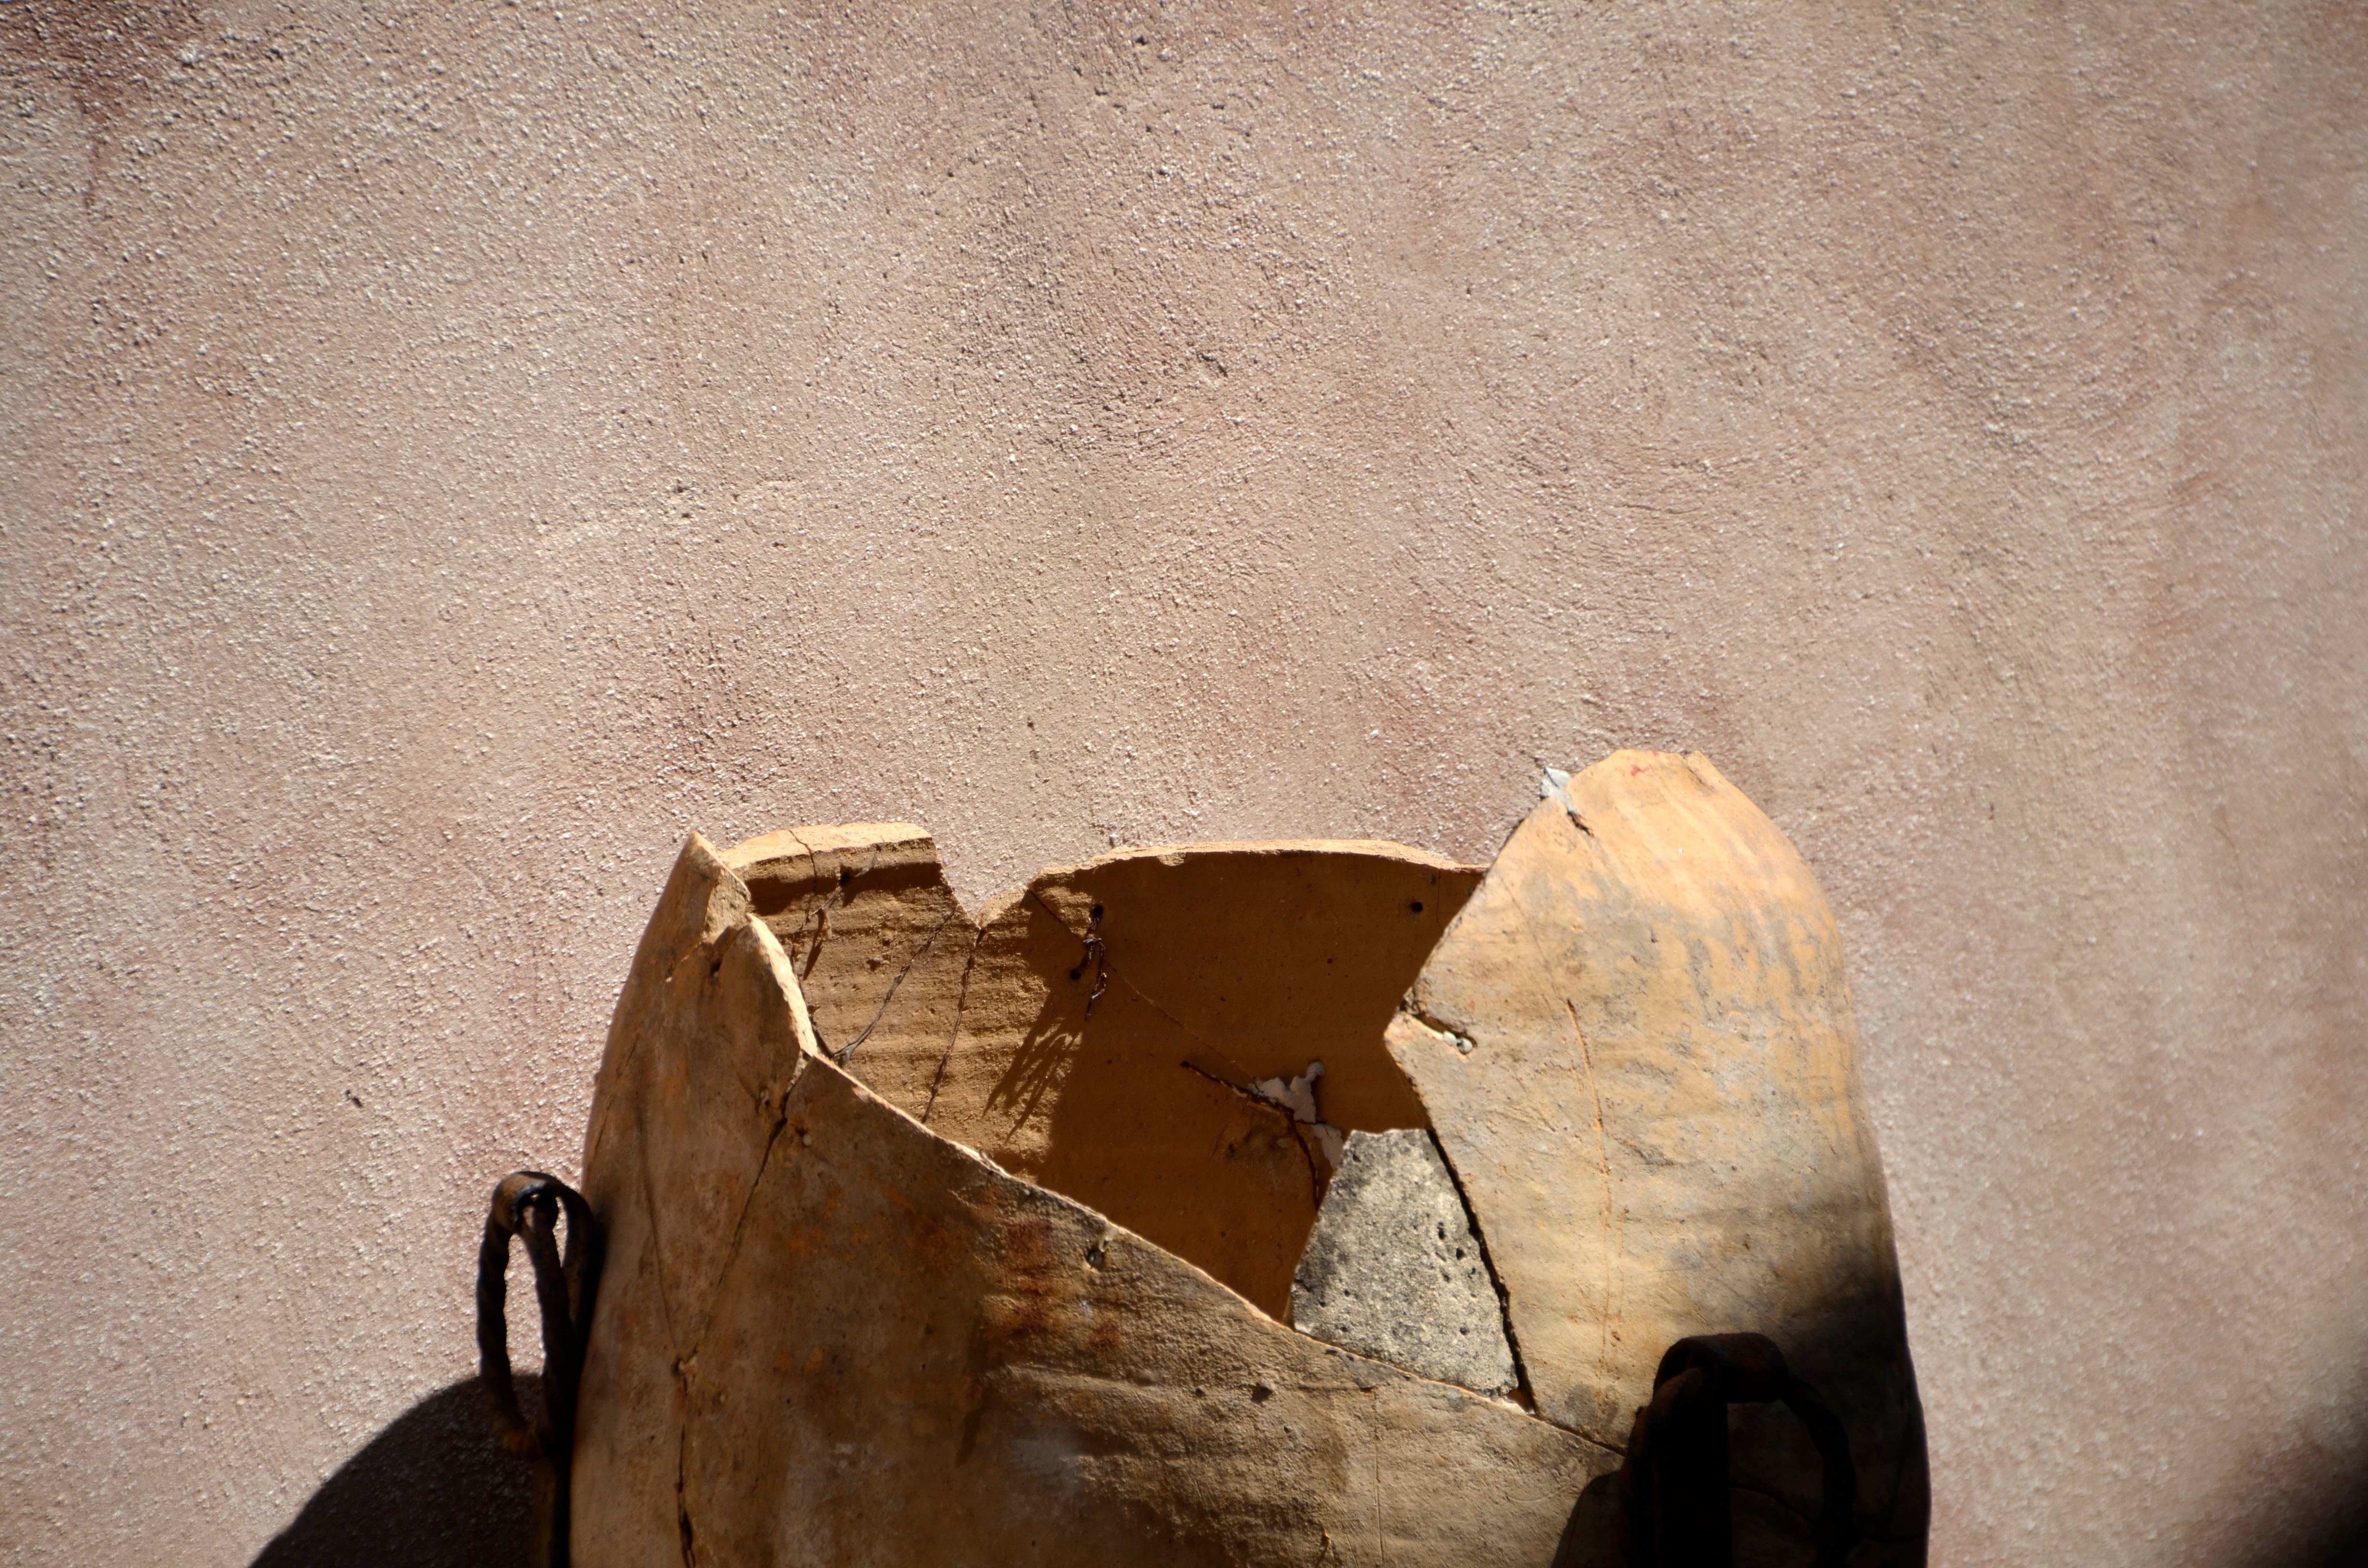
hand, rock, wood, texture, wall, color, sculpture, art, temple, photograph, carving, shape, ancient history